Omar Wasow

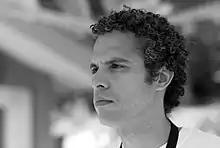
Wasow in 2007

use both this parameter and |birth_date to display the person's date of birth, date of death, and age at death) -->